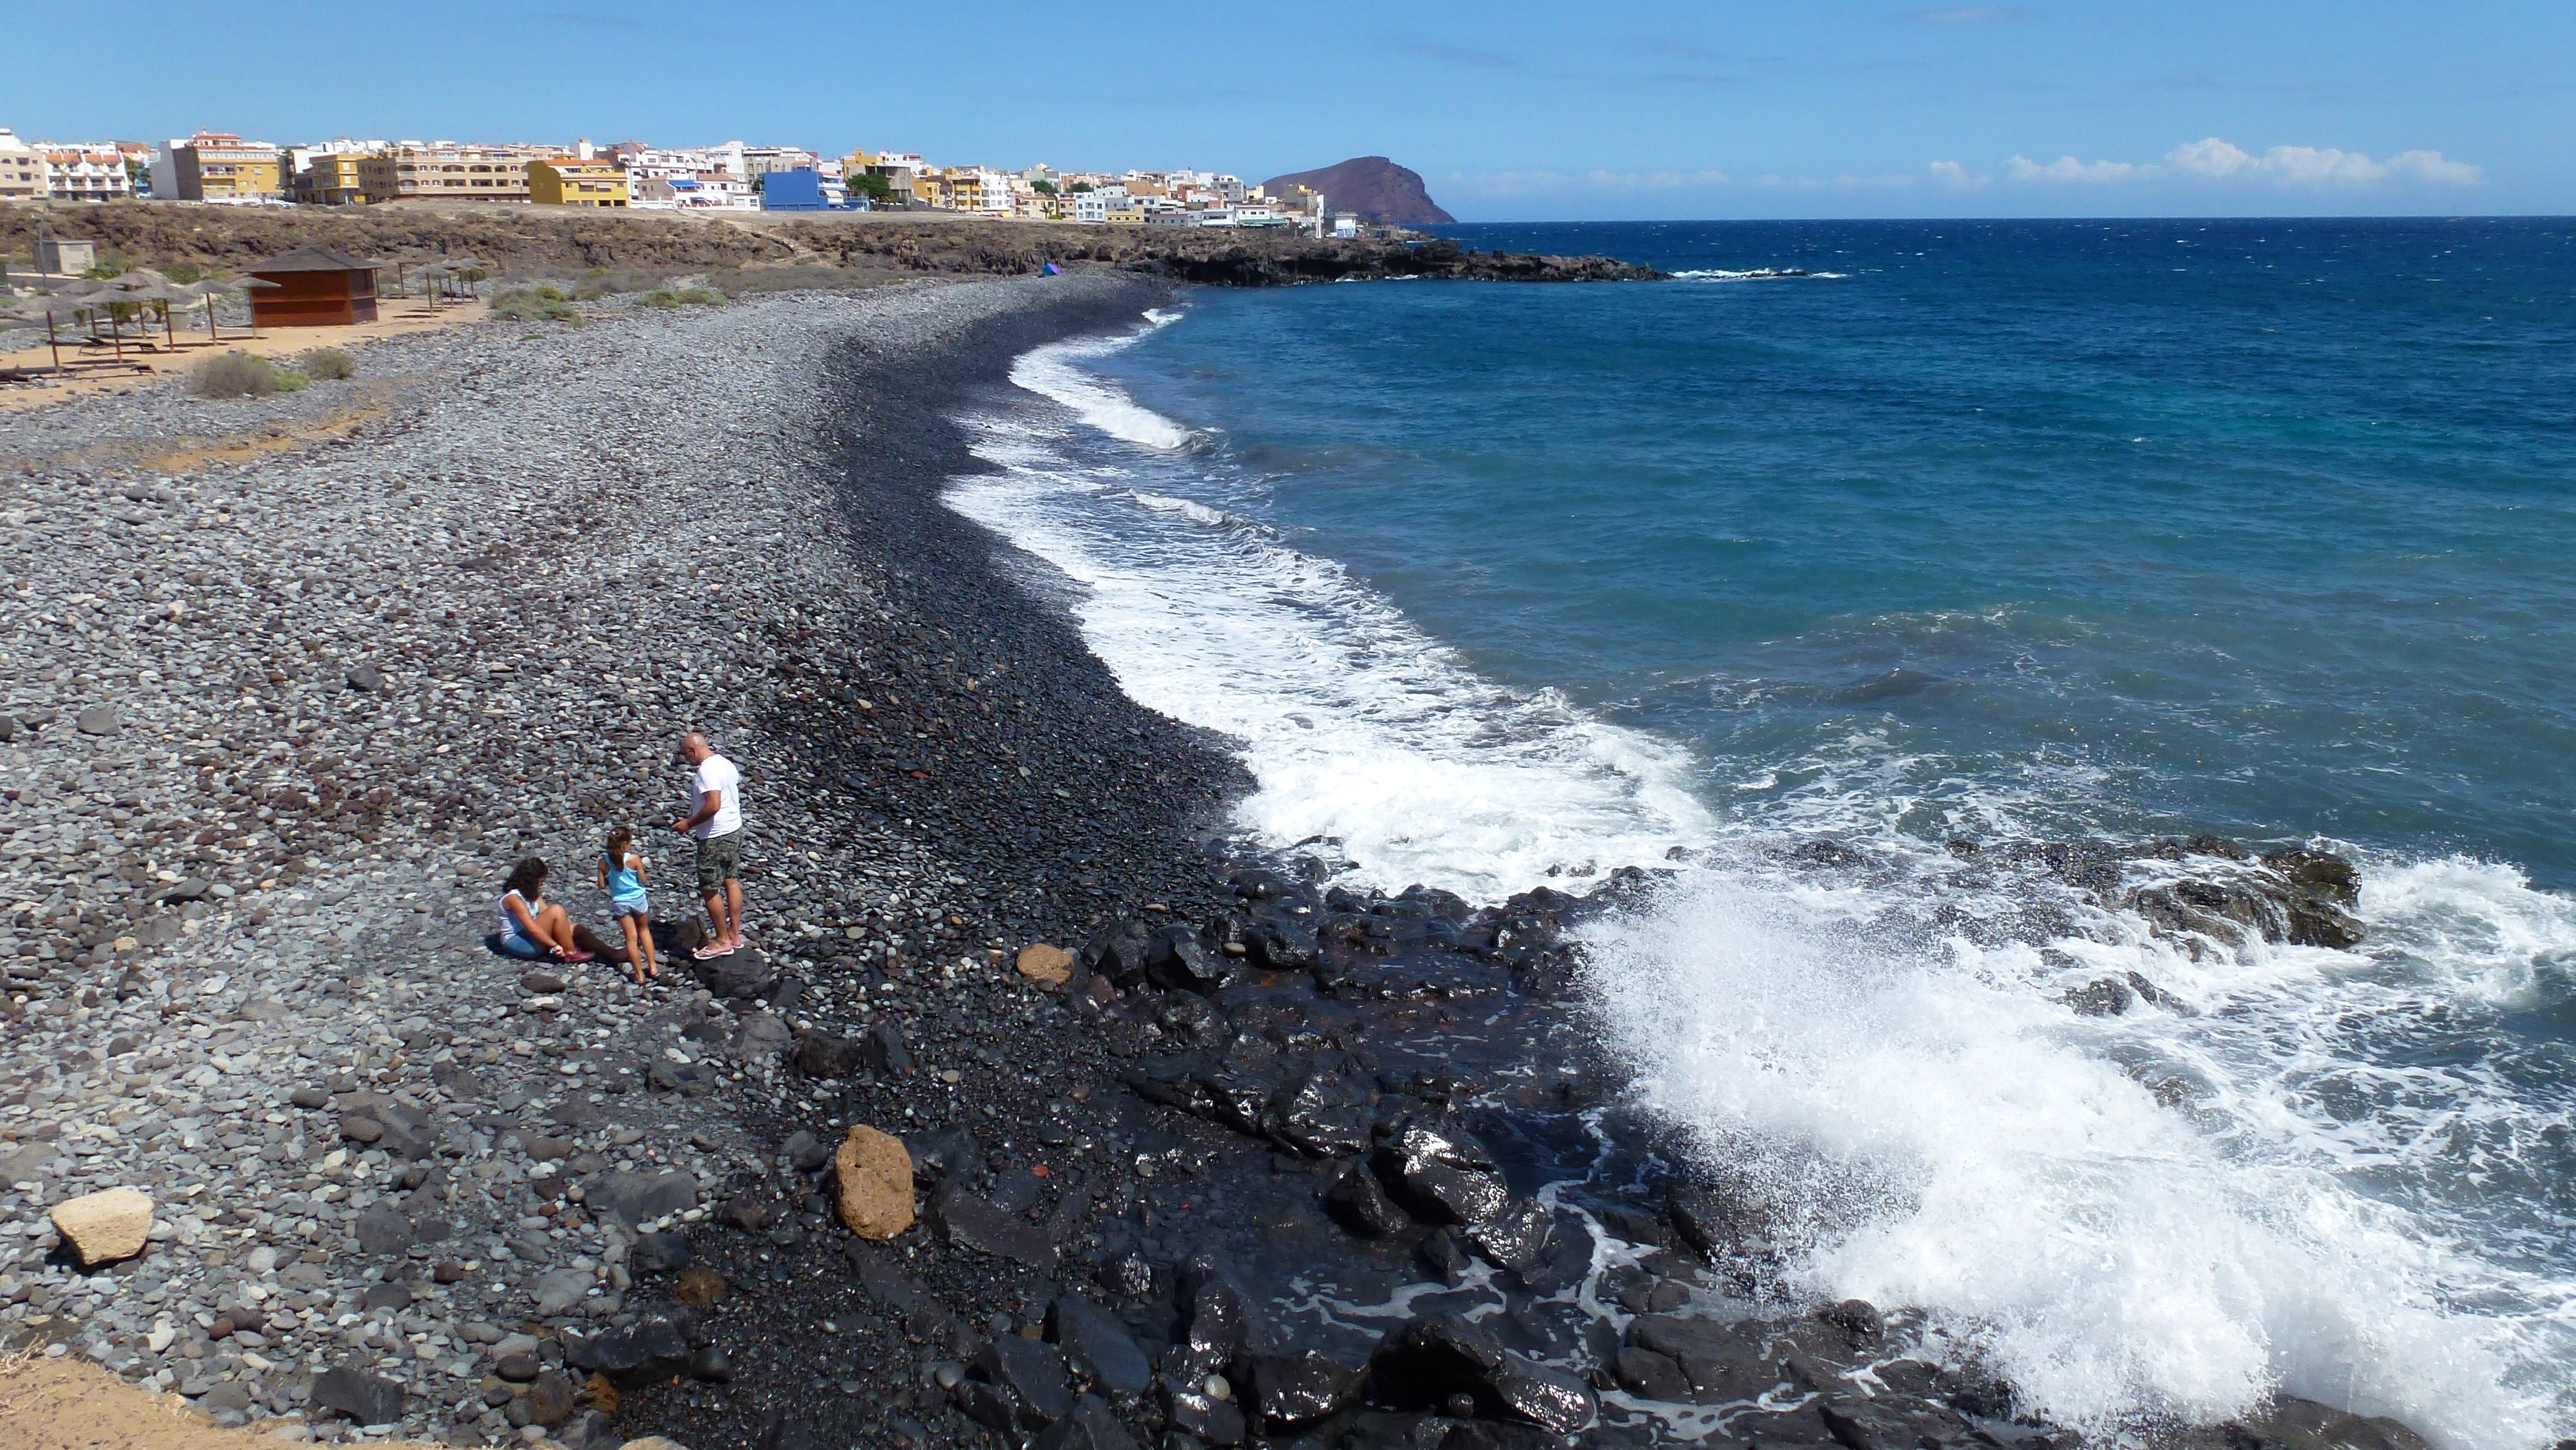
beach, sea, coast, rock, ocean, shore, wave, summer, cliff, terrain, body of water, south, holidays, tenerife, breakwater, cape, los abrigos, wind wave